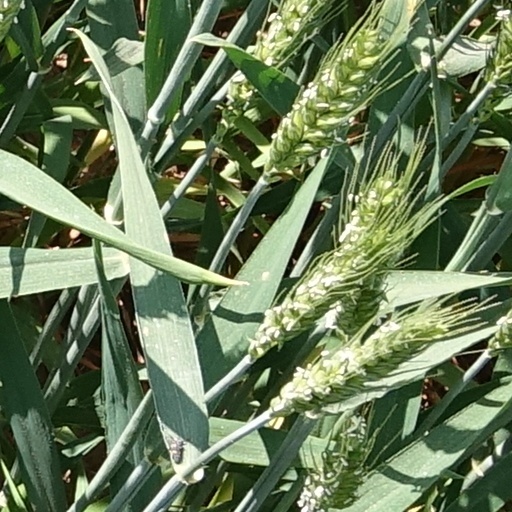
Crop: wheat